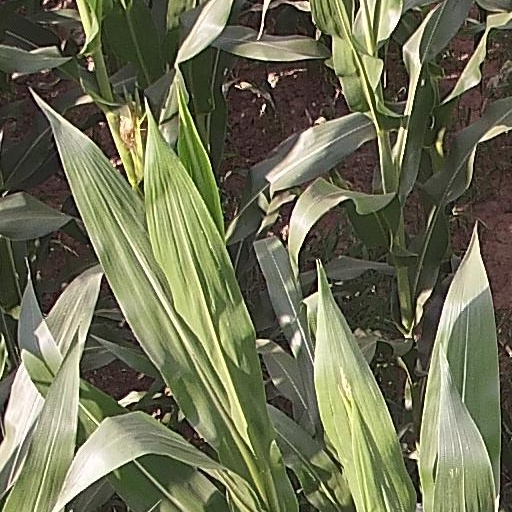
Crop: maize; corn